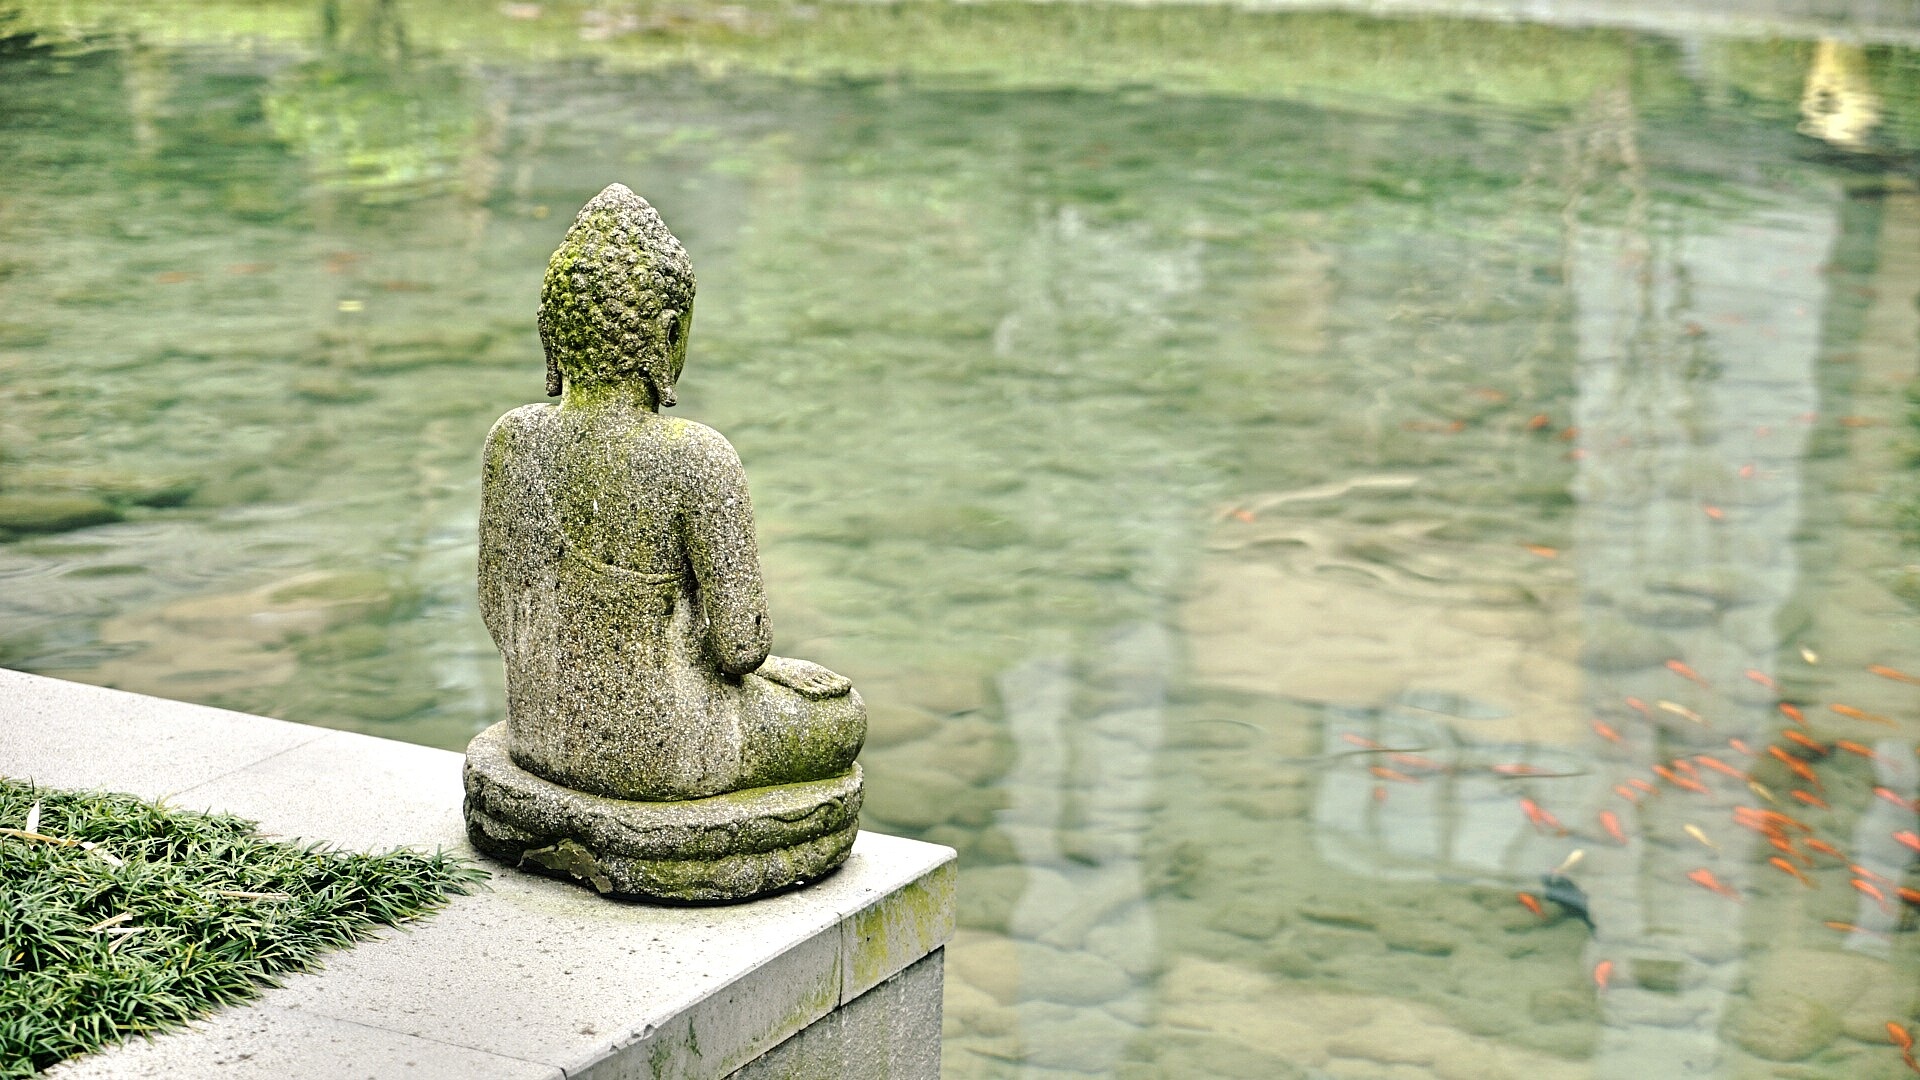
water, rock, monument, statue, religion, garden, sculpture, art, temple, china, god, buddha statues, ancient history